Knoel Scott

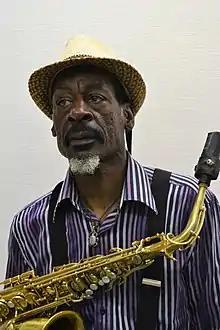

Knoel Scott (born July 18, 1956) is an American jazz saxophonist, composer and bandleader. He plays baritone, tenor and alto saxophone in addition to flute, while his live performances often include singing and dancing. He is best known for his work with keyboardist/bandleader Sun Ra and is an original member of the Sun Ra Arkestra under the direction of Marshall Allen.